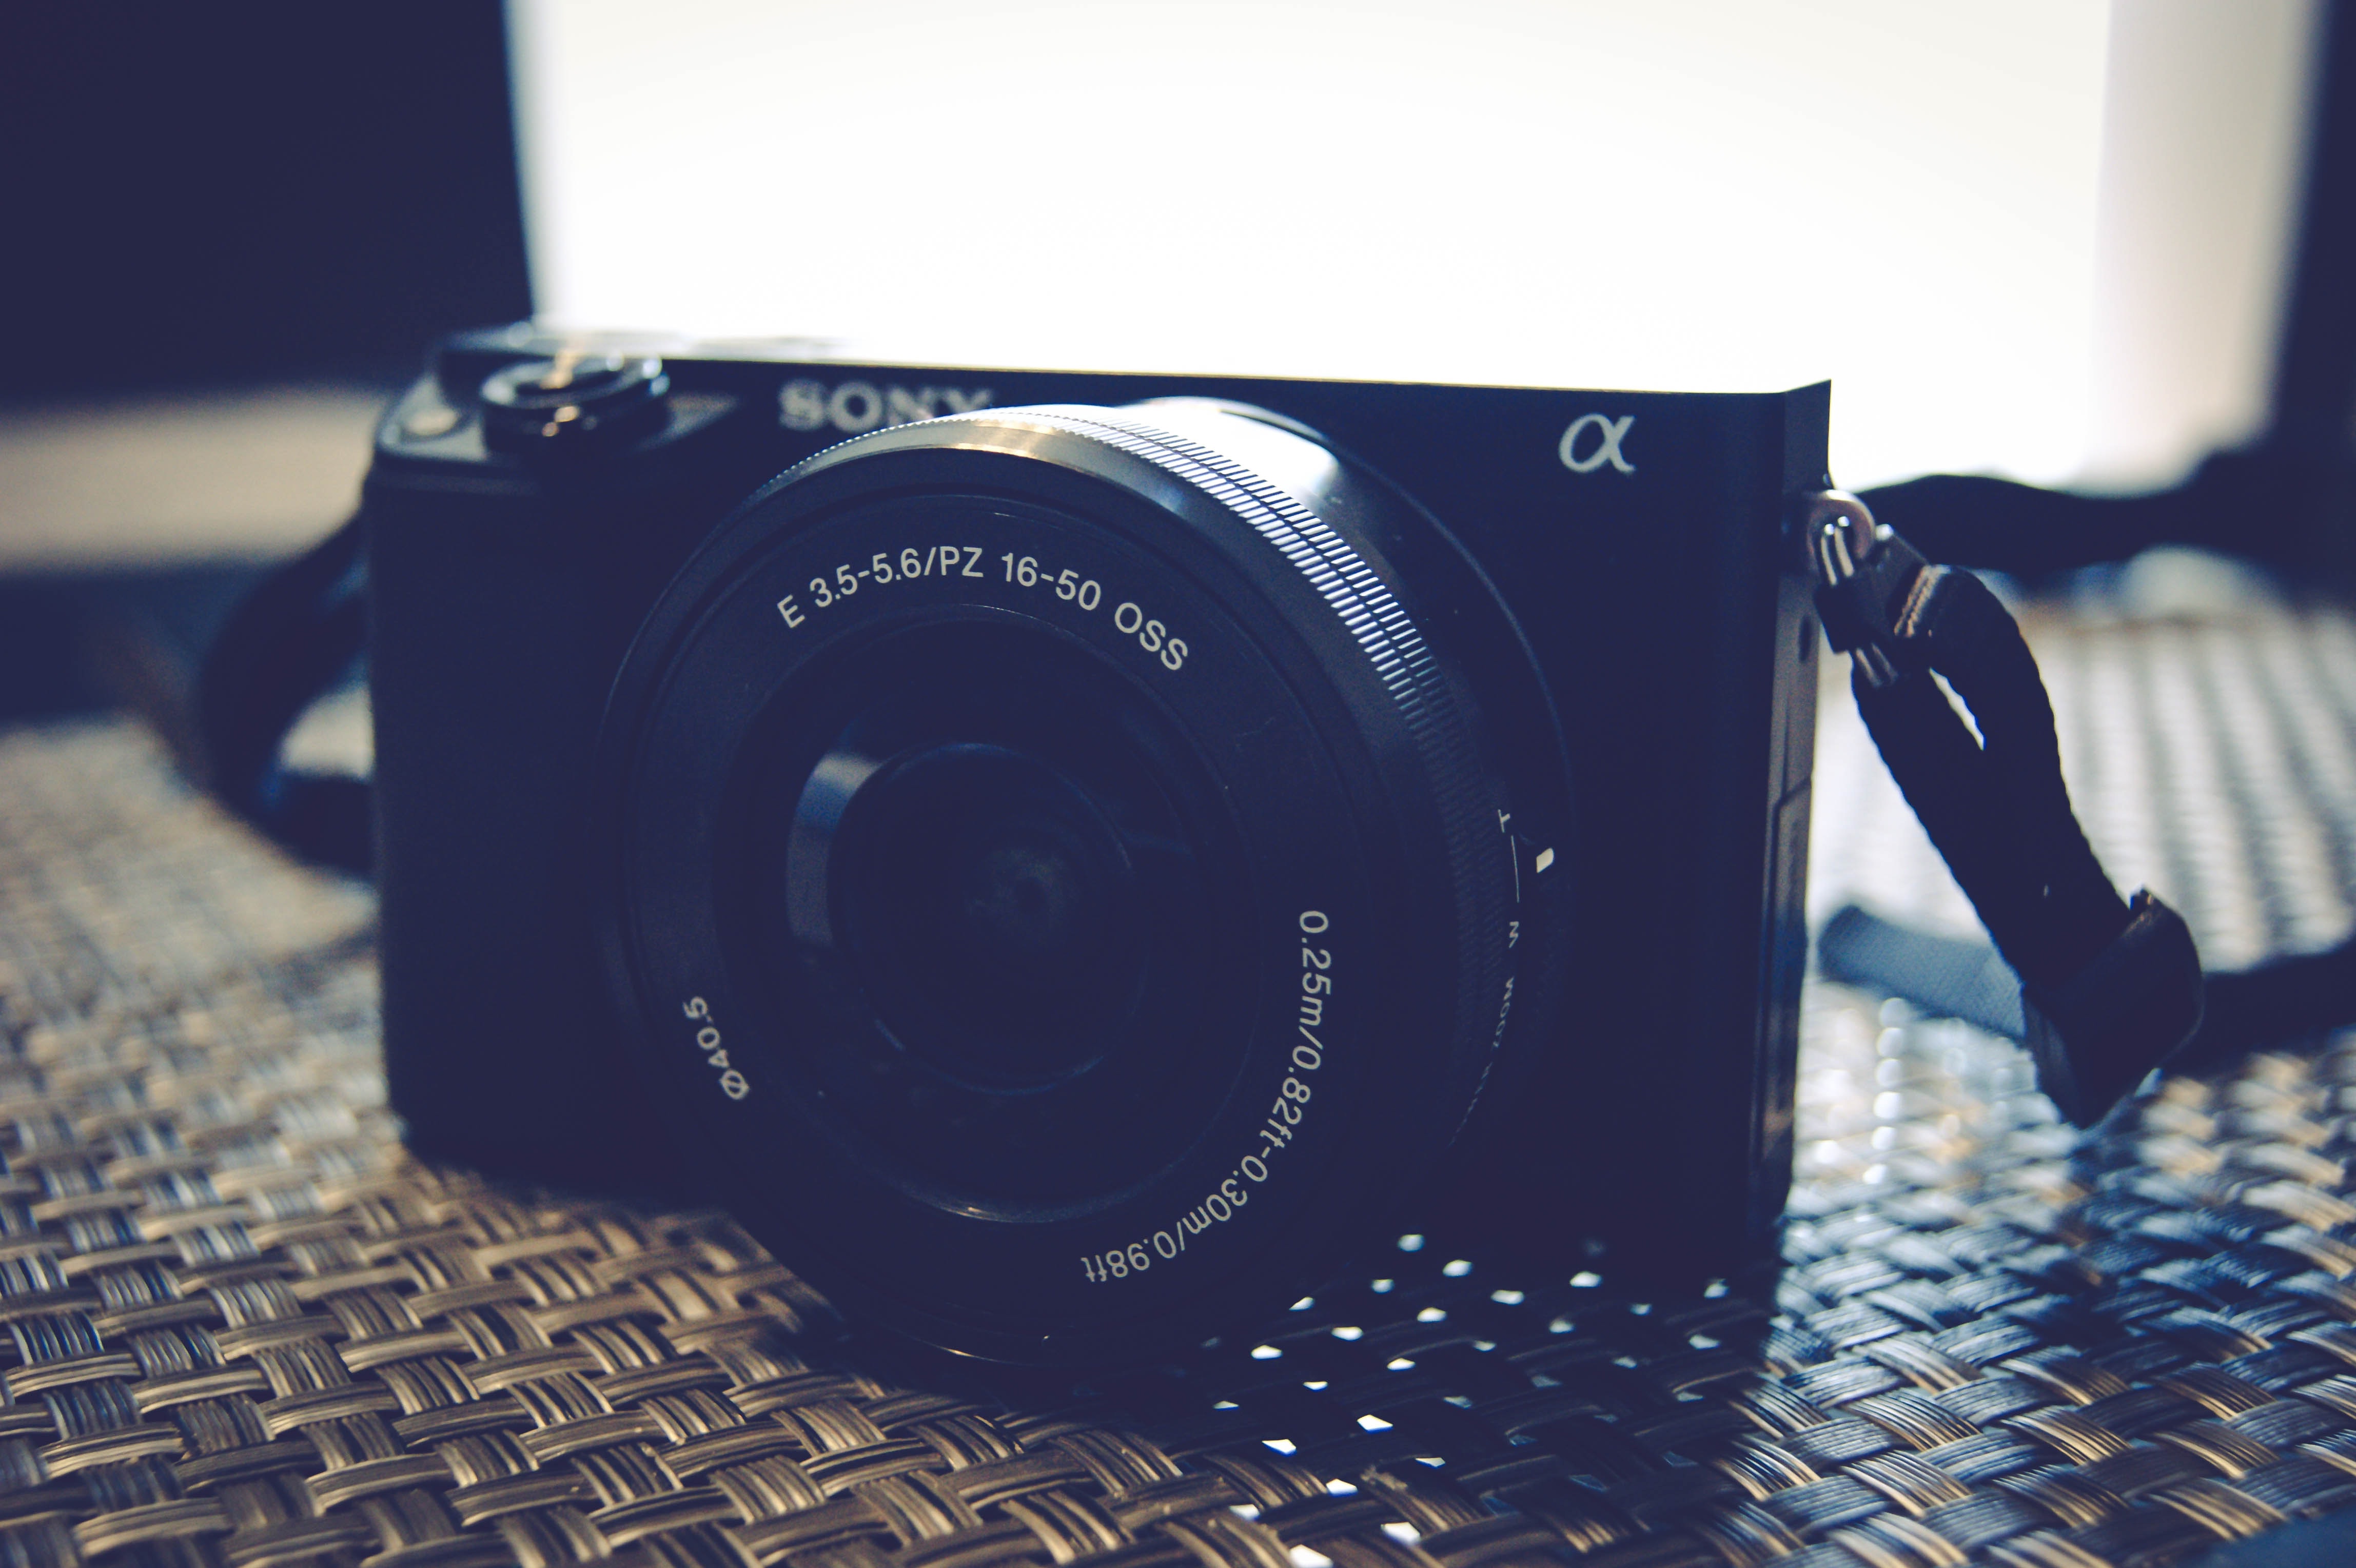
cameras optics, camera accessory, camera, Point and shoot camera, camera lens, mirrorless interchangeable lens camera, lens, digital camera, film camera, reflex camera, single lens reflex camera, photography, close up, lens hood, Material property, macro photography, stock photography, instant camera